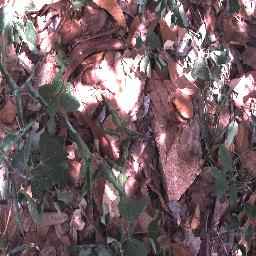
Label: negative